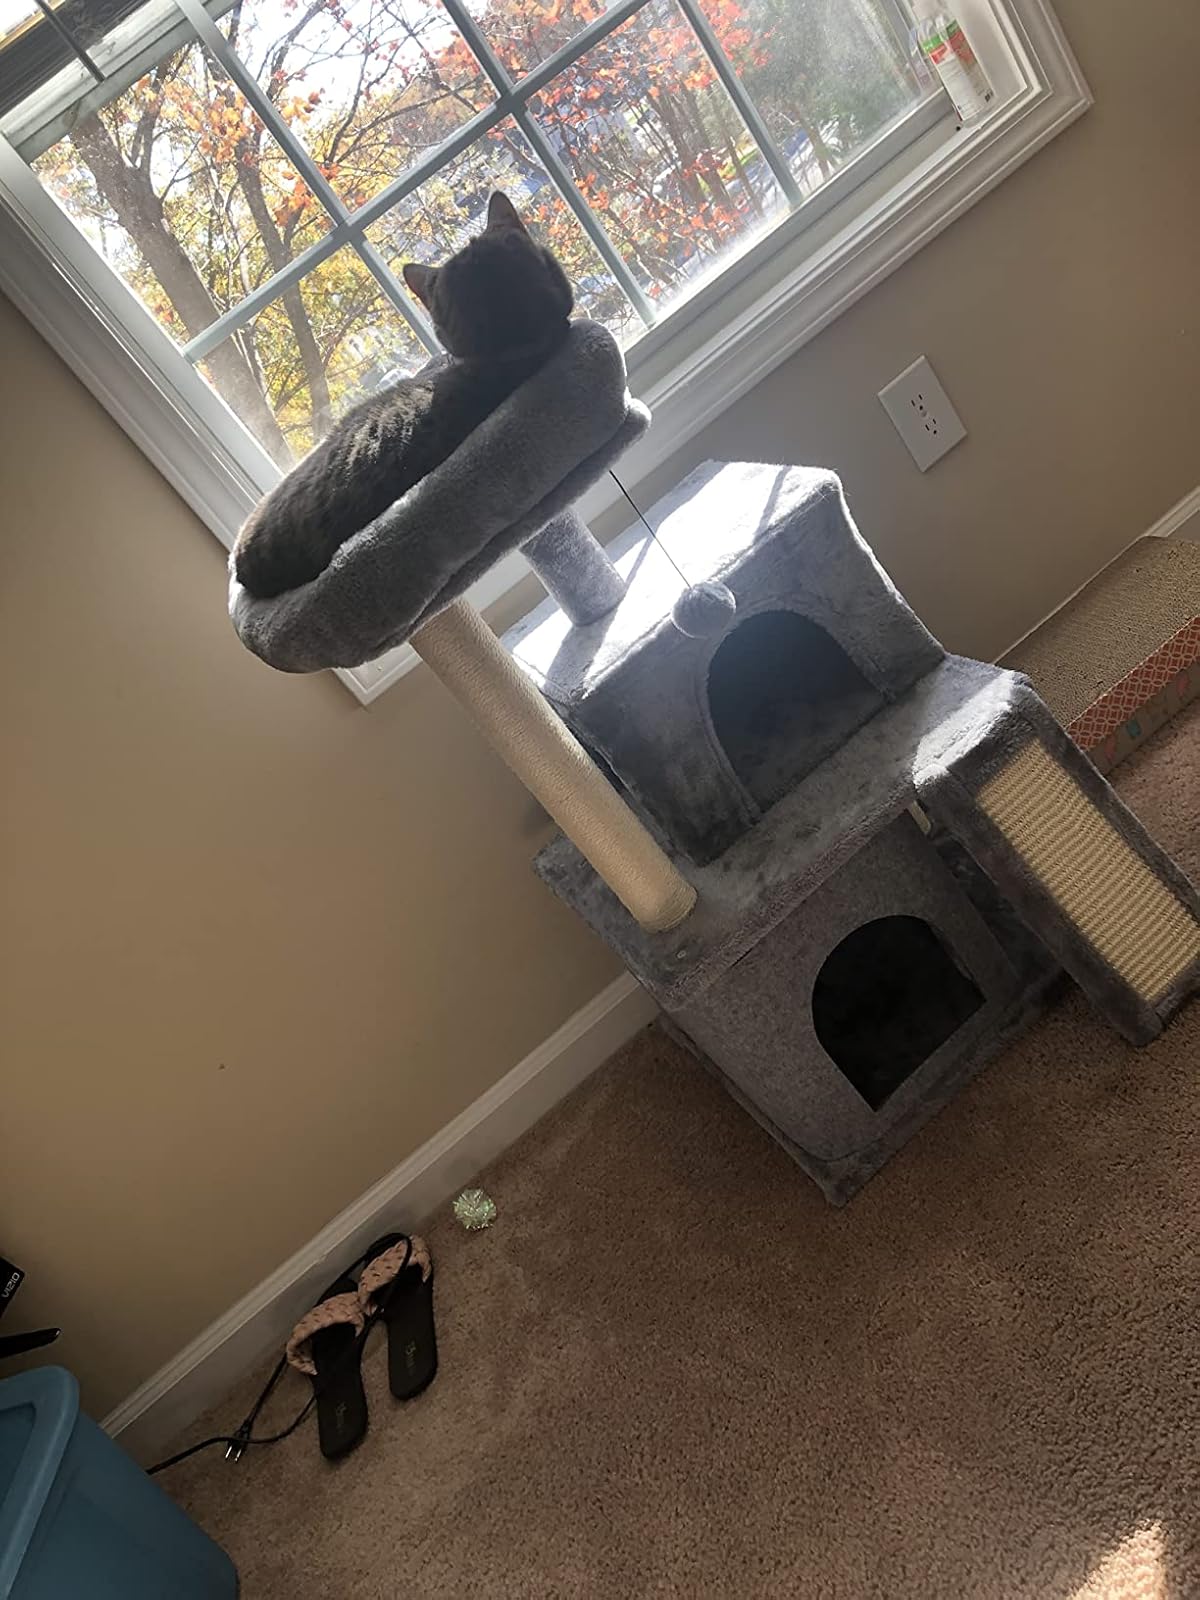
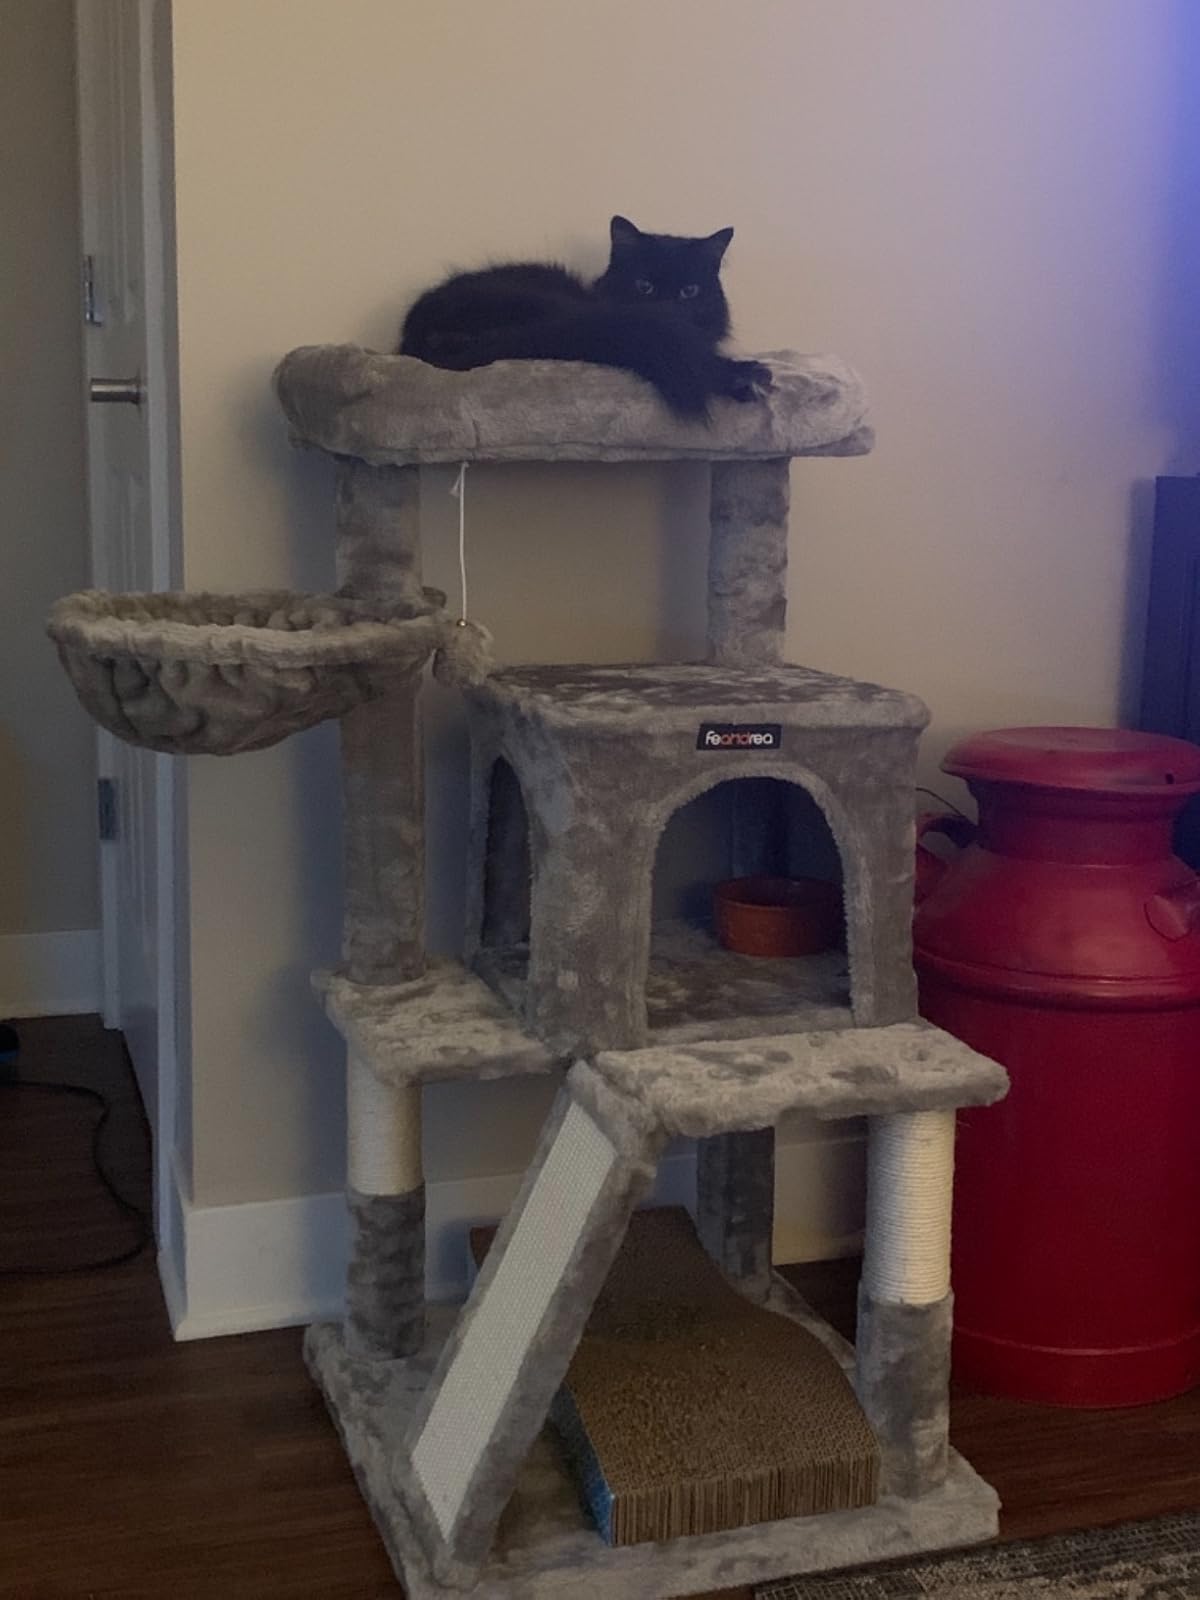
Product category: items_cat tree
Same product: no